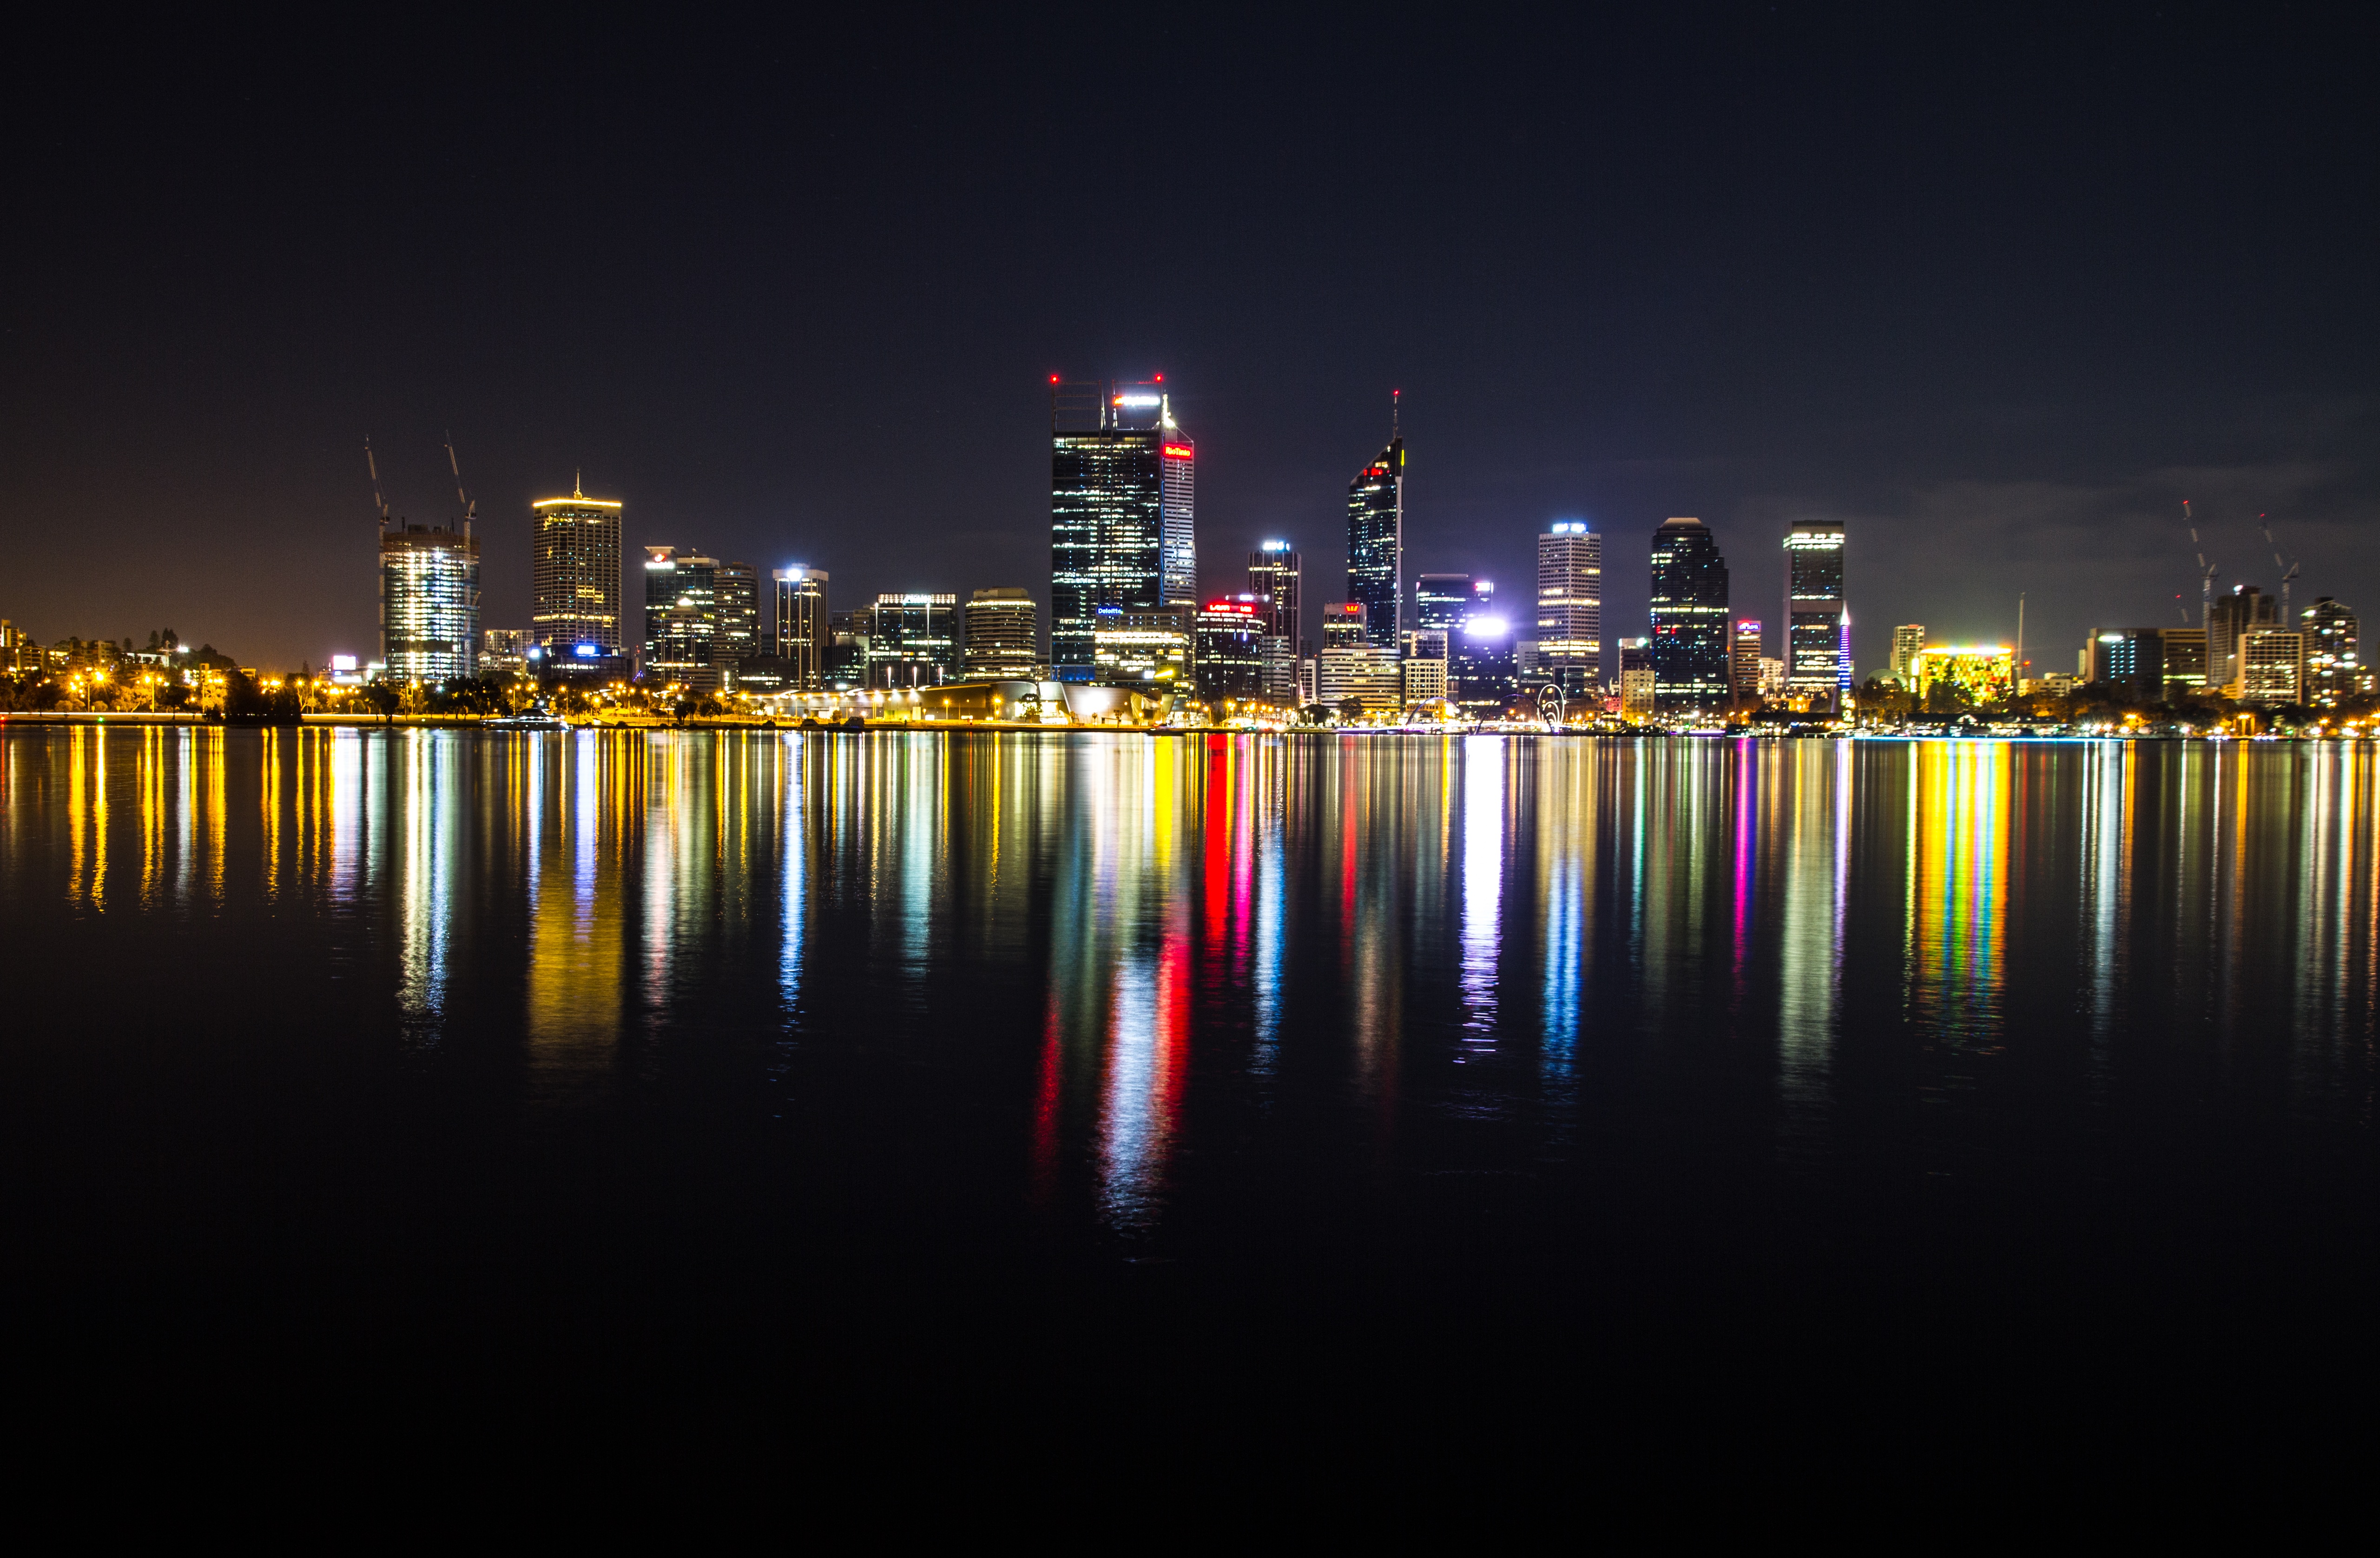
horizon, skyline, night, city, skyscraper, cityscape, dusk, evening, reflection, metropolis, human settlement